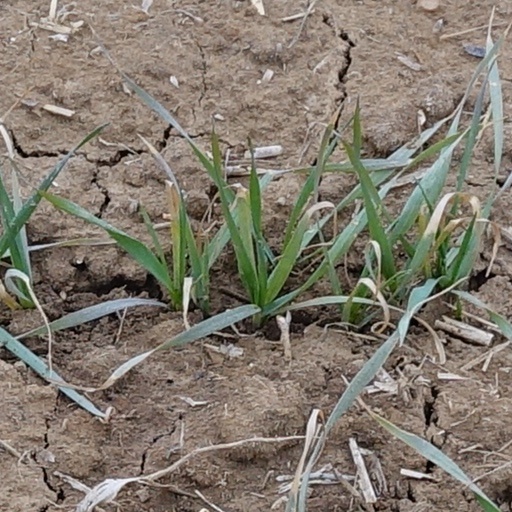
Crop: wheat